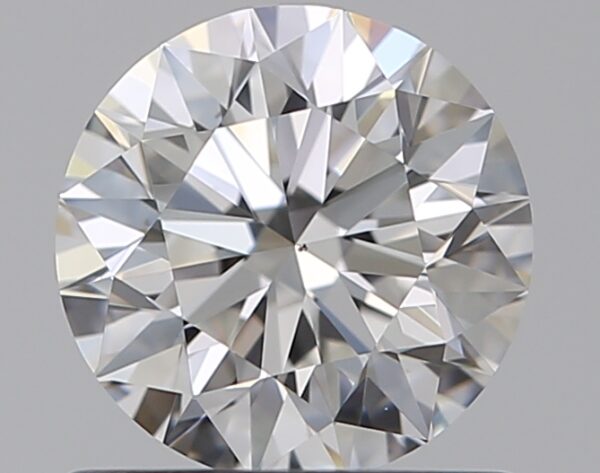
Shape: round
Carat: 0.72
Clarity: VS1
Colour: F
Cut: EX
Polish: EX
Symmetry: EX
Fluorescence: N
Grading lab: GIA
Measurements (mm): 5.68 x 5.71 x 3.58